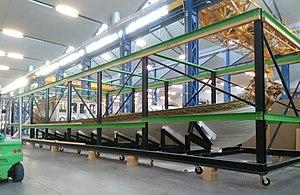
Le canot de l'empereur avec son support de transport après ouverture du caisson de protection, le 22/01/2020 aux ateliers des Capucins à Brest.
Le canot de l'Empereur est un canot d'apparat construit pour Napoléon Iᵉʳ et réutilisé par Napoléon III. Il a été exposé au musée de la Marine à Paris puis transféré à Brest.